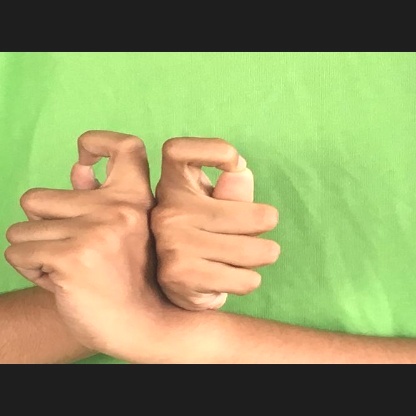
Mudra: Berunda